Darker Than Night (2014 film)

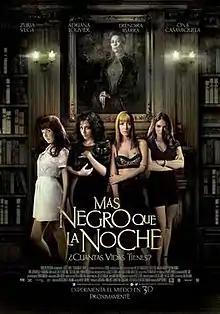
Theatrical release poster

Darker Than Night is a 2014 Mexican horror film and a remake of the 1975 original. The movie is the first 3D Mexican horror film and it tells the story of an eccentric old woman who dies and leaves her opulent mansion to her niece, Greta.